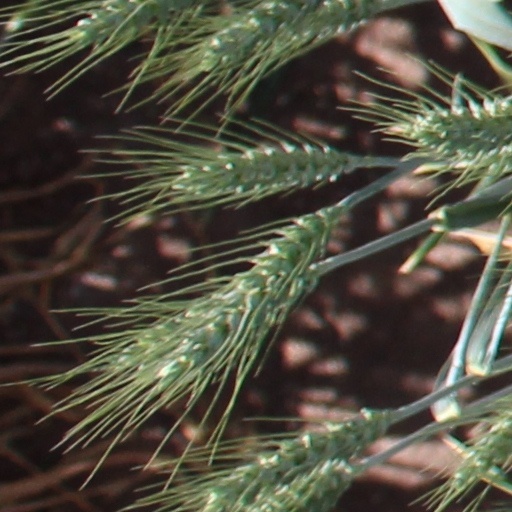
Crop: wheat